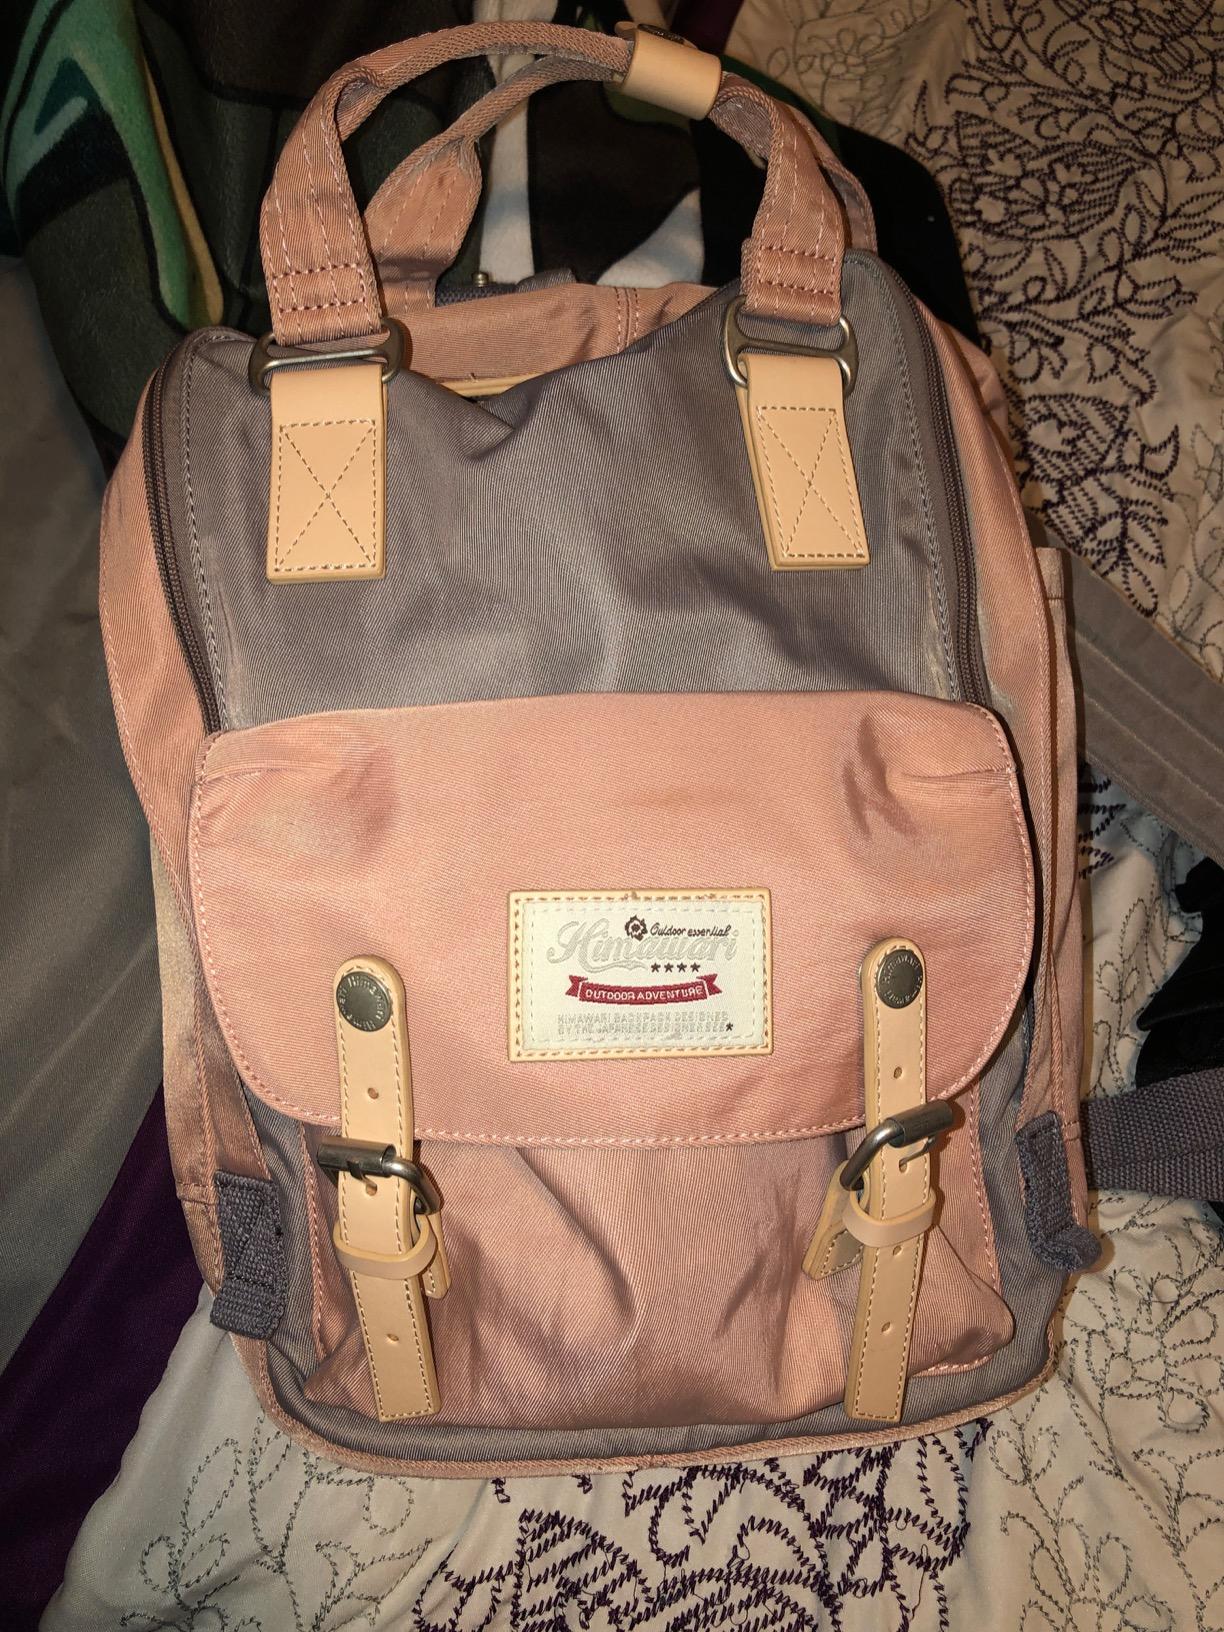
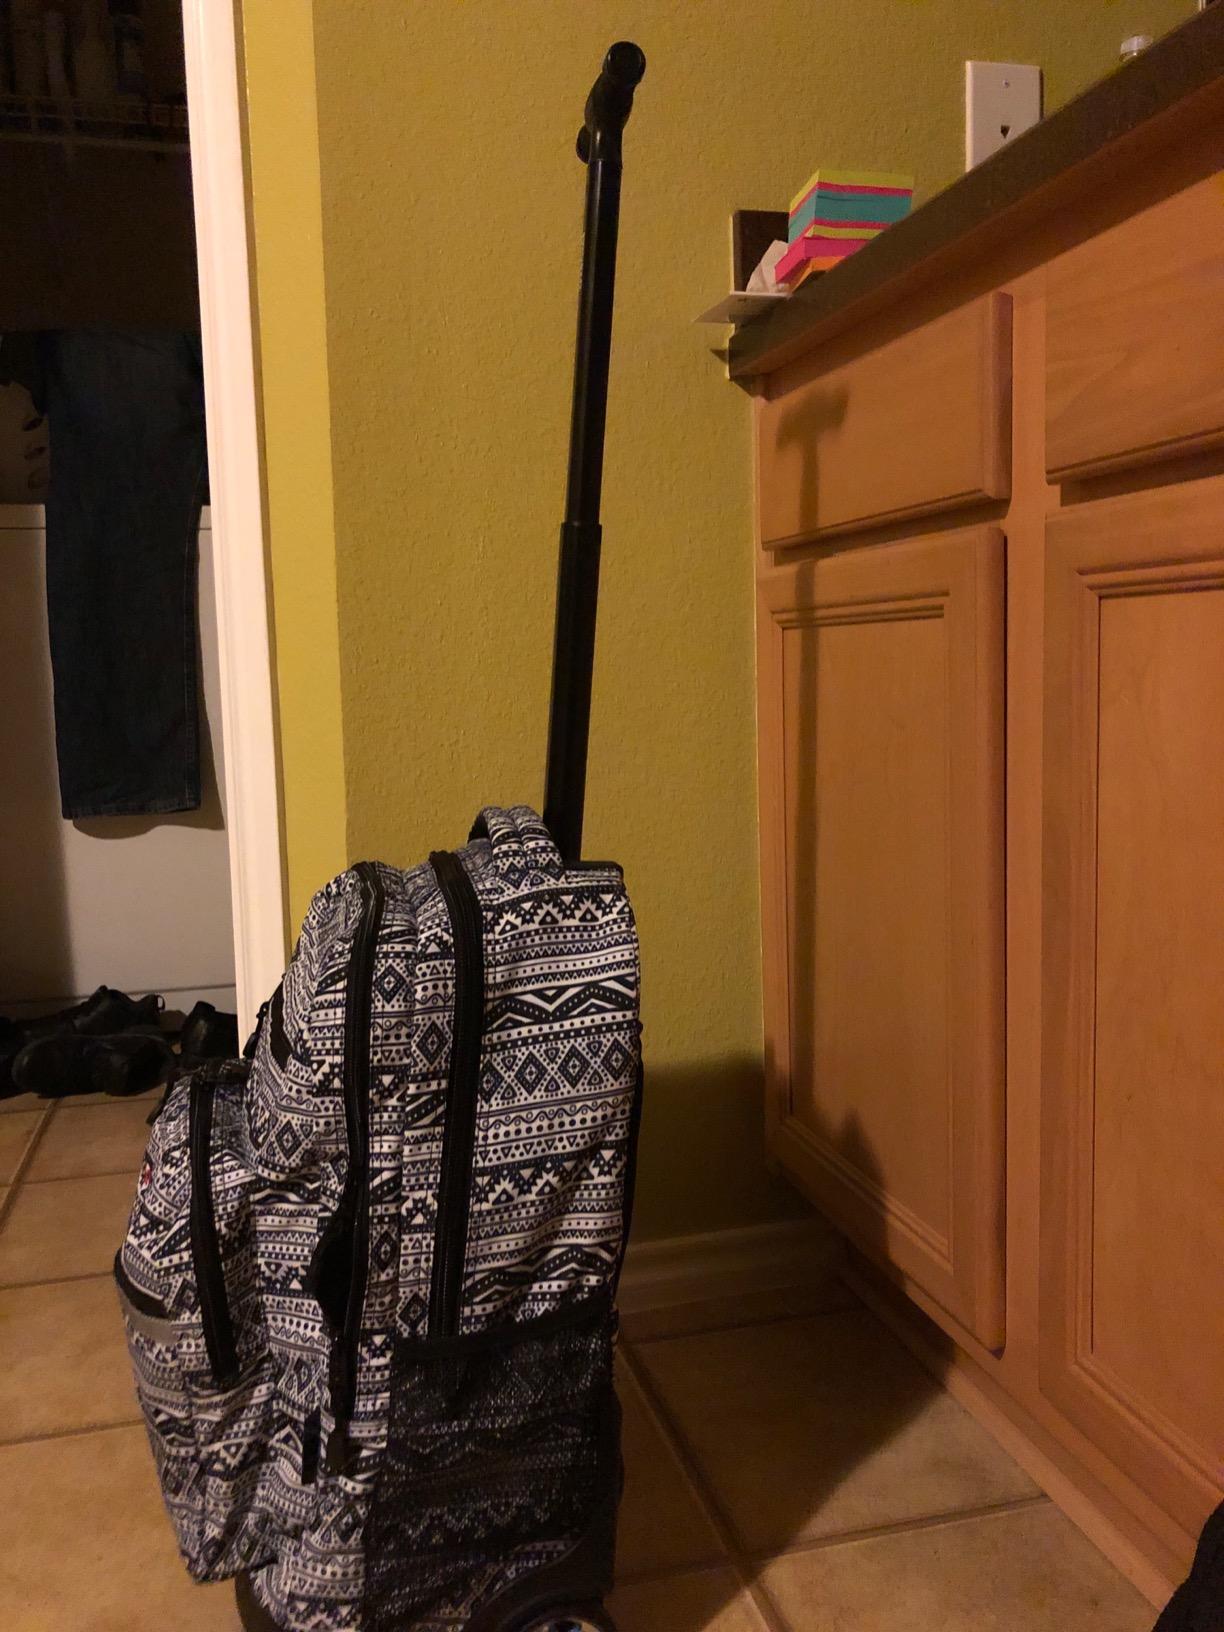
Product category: bag
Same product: no